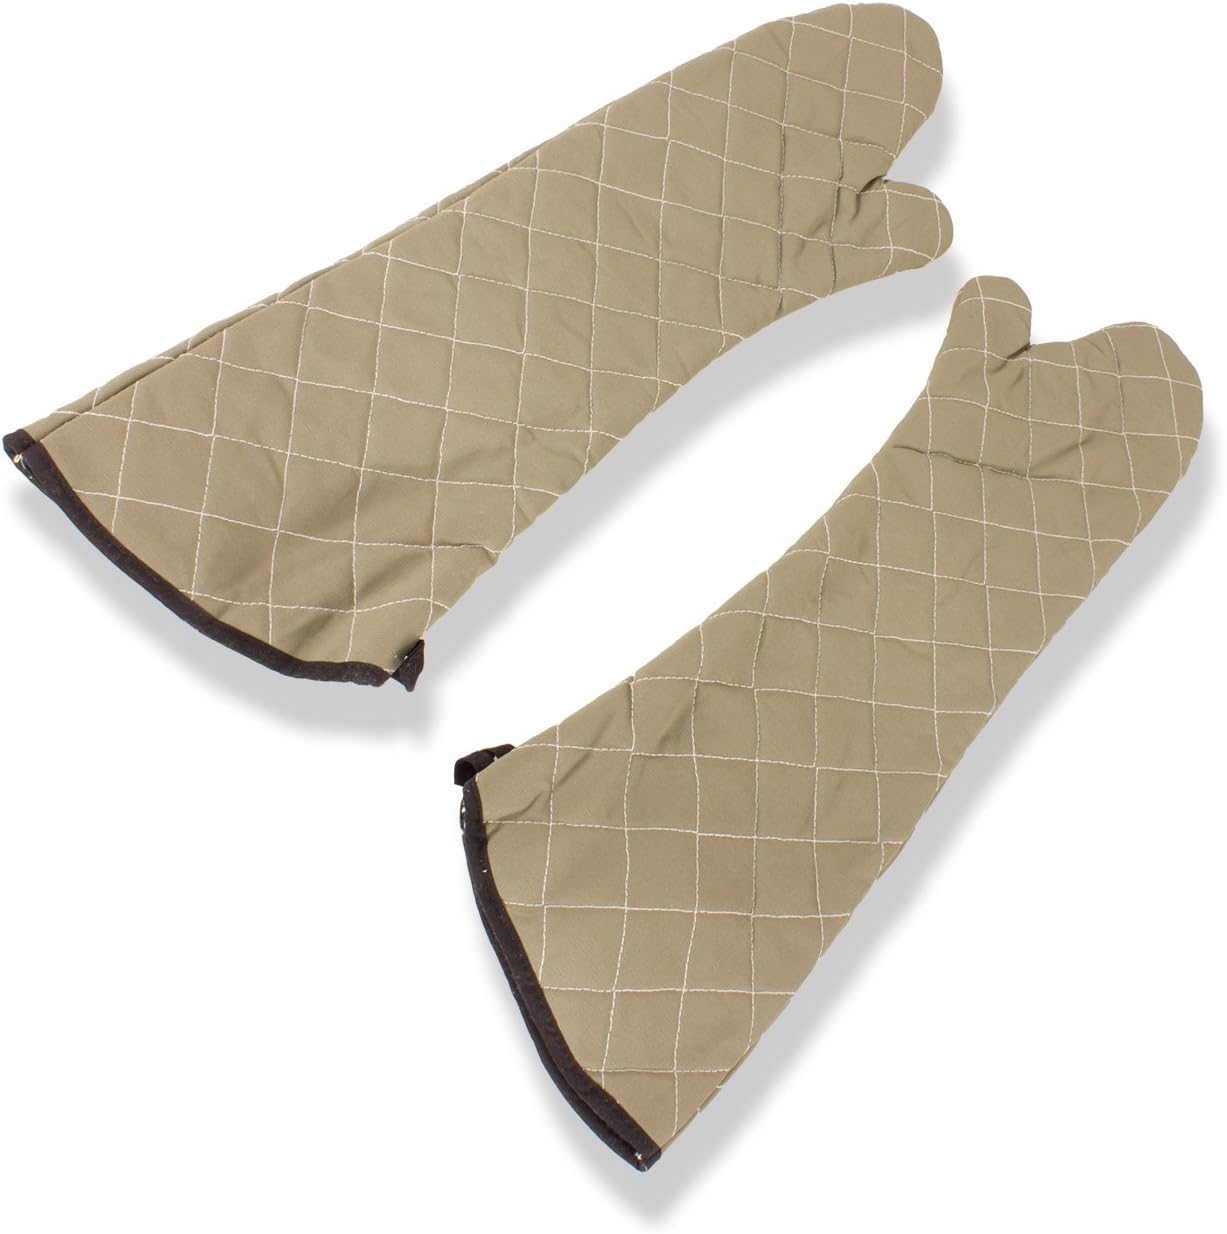
Crestware 24-Inch Heat Guard Oven Mitt
Category: Amazon Home
Heat Guard Oven Mitt used for commercial and industrial kitchens to protect against extreme heat. Protects against burns. Important for kitchen and restaurant safety.
Features: Professional grade | Commercial use | Durable, heatguard | Economical, Oven Mitt | High quality